2019 EFL Championship play-off final

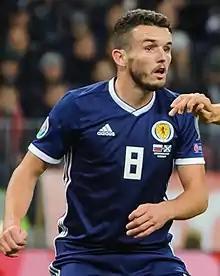
John McGinn "(pictured playing for Scotland)" scored Aston Villa's second goal and was named man of the match.

No changes to either team were made at half-time, and Derby kicked off the second half. Two minutes in, Bennett was booked for a foul on Abraham, with Hourihane also receiving a yellow card for a foul on Wilson a minute later. In the 50th minute, Tomori brought McGinn down and was shown the fourth yellow card of the match. Bogle's trip on El Ghazi in the 53rd minute resulted in a free kick which was taken by Hourihane whose cross for Mings was punched clear by the Derby goalkeeper Kelle Roos. Villa extended their lead in the 59th minute with a goal from McGinn. El-Ghazi's shot took a large deflection and looped into the air as Roos came to claim the ball. McGinn beat him to the ball and headed it into the Derby net. Derby County manager Frank Lampard made his first substitution immediately afterwards, sending on striker Marriott to replace the defensive midfielder Tom Huddlestone.